Anita Sleeman

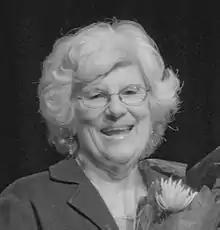
Anita Andrés Sleeman

Anita Sleeman (née Andrés) (December 12, 1930 – October 18, 2011) was a Canadian contemporary classical music composer. She was also a conductor, arranger, educator, and performer.